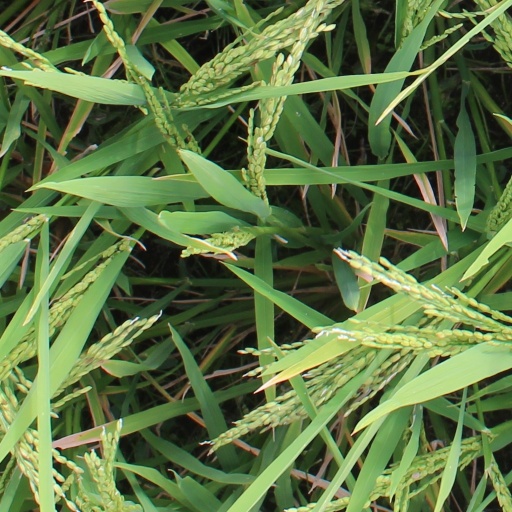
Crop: rice